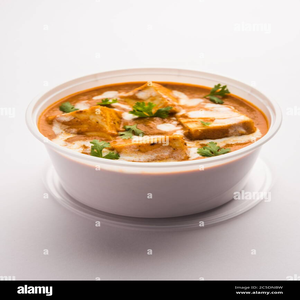
Dish: paneer